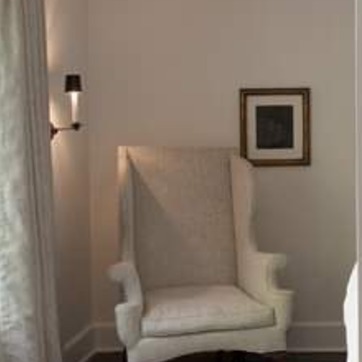
Material: fabric